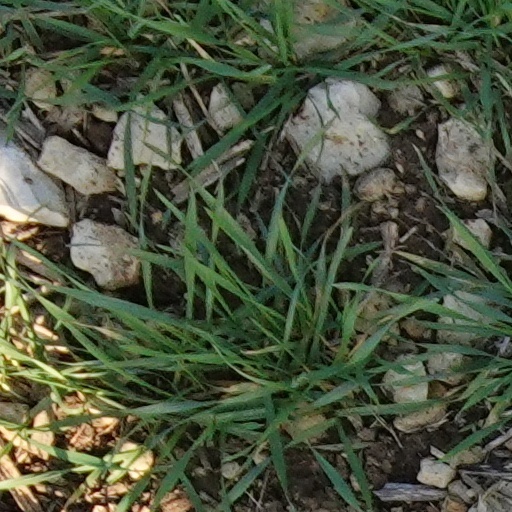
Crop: wheat